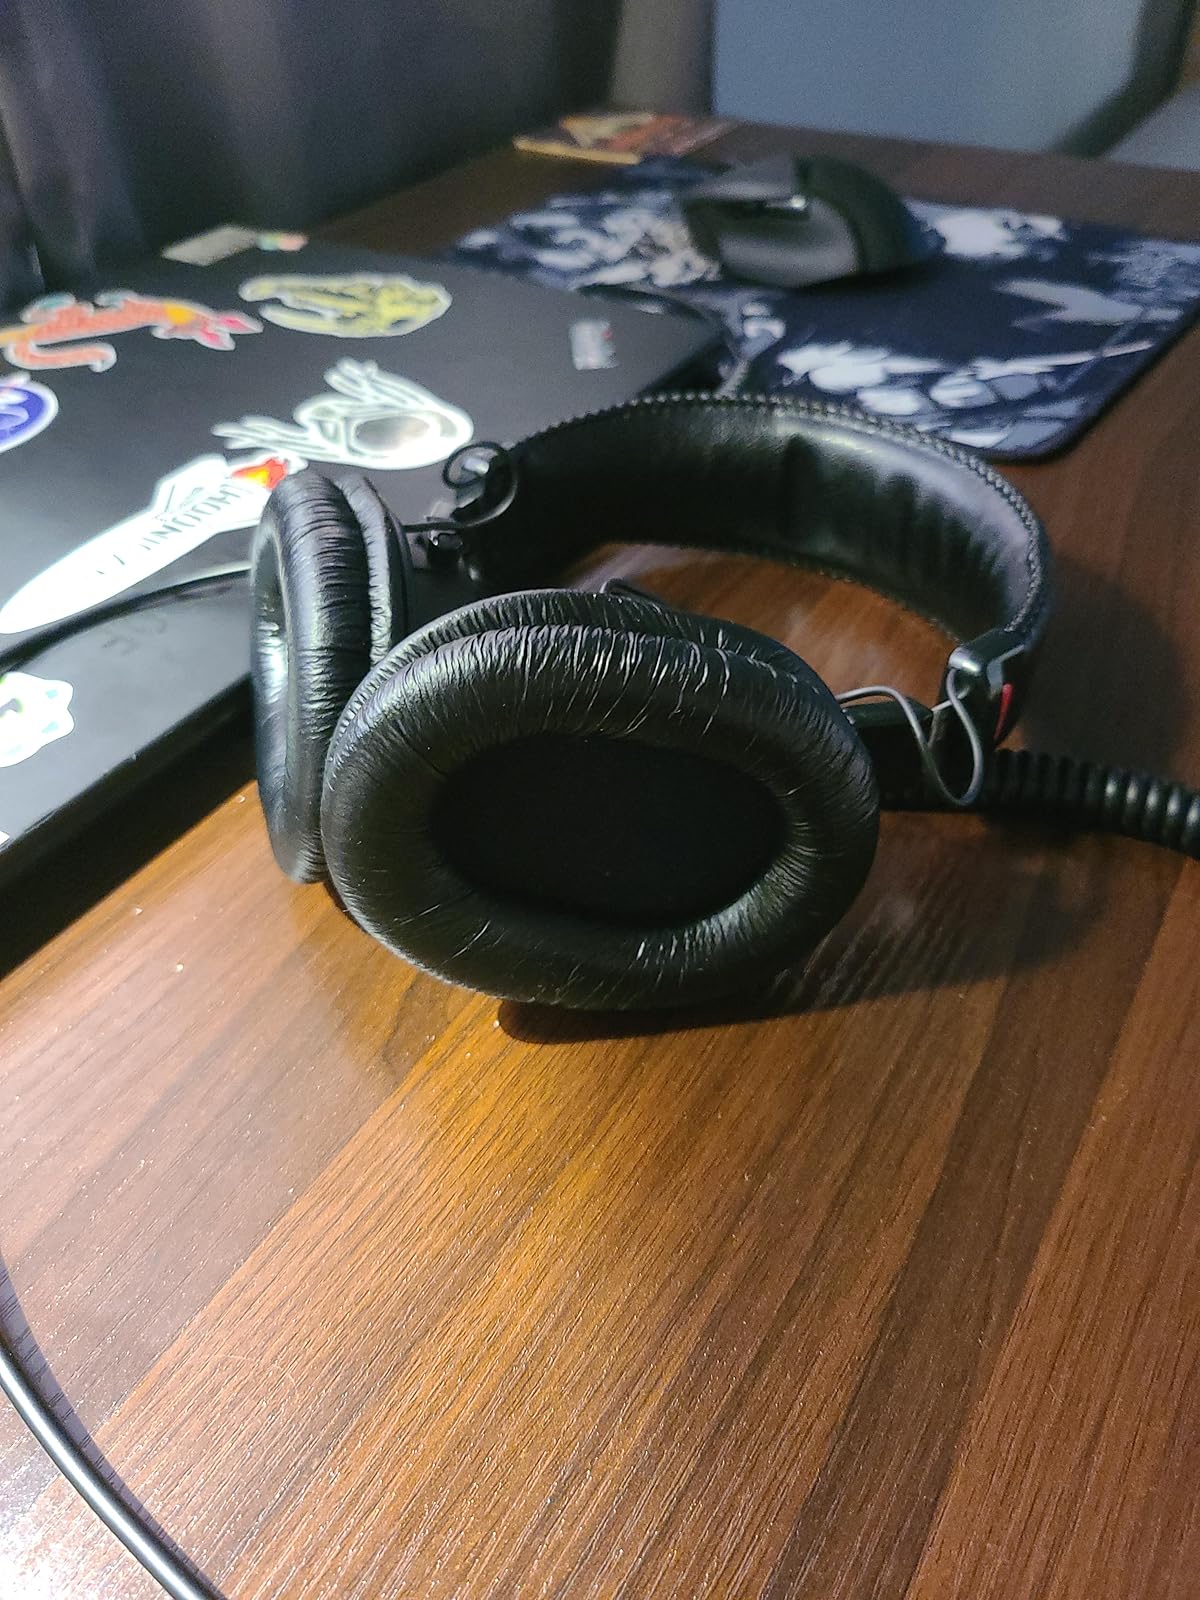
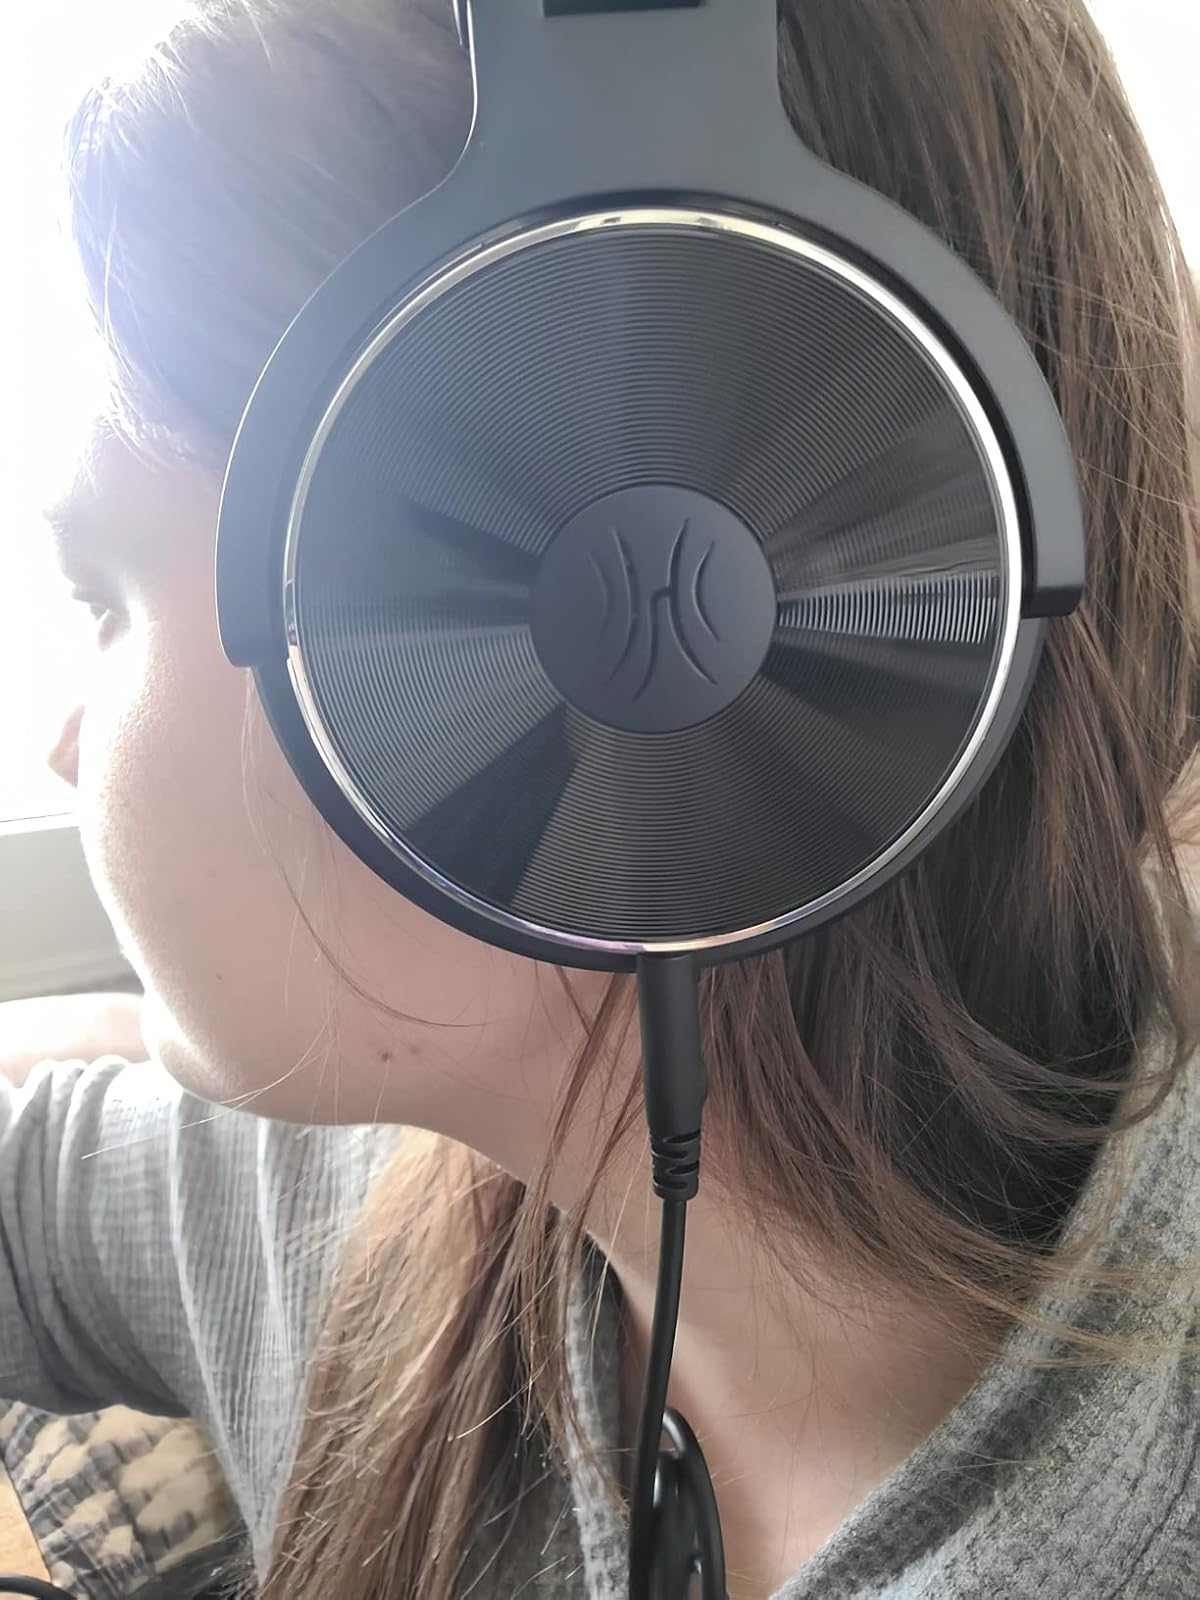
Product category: headphones
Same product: no